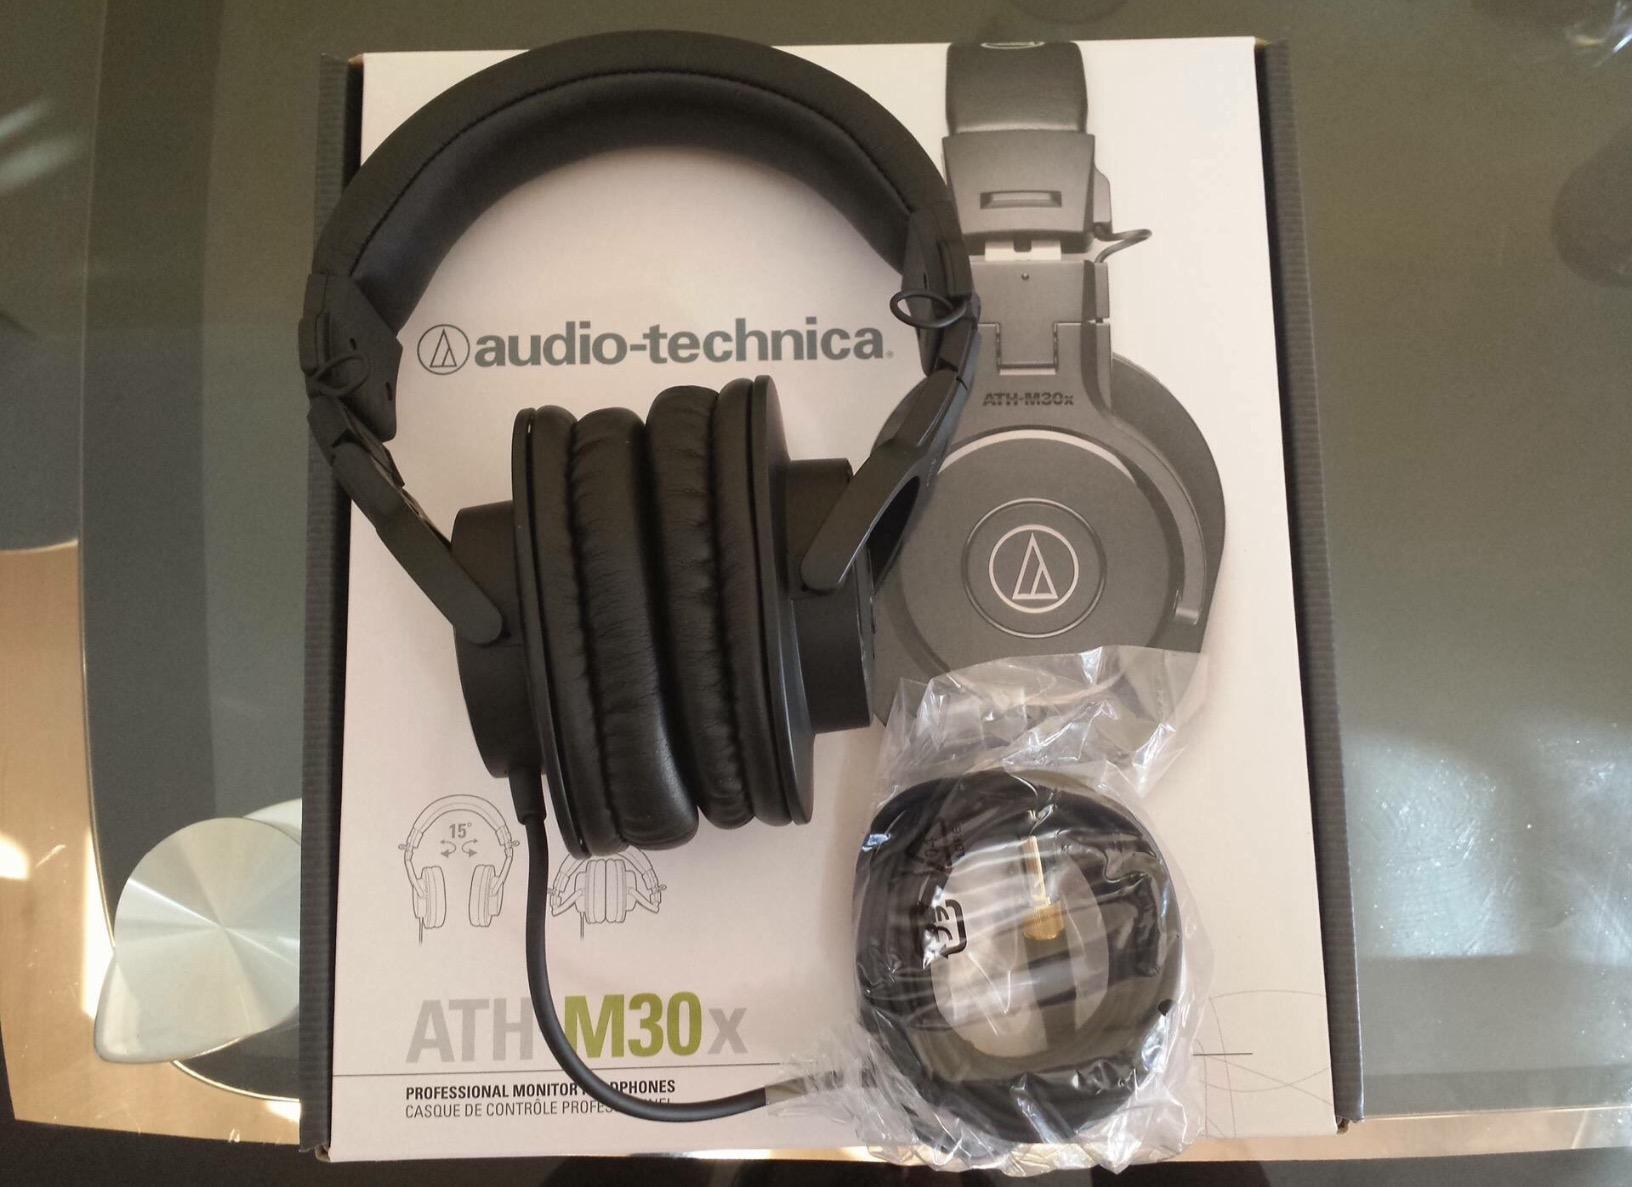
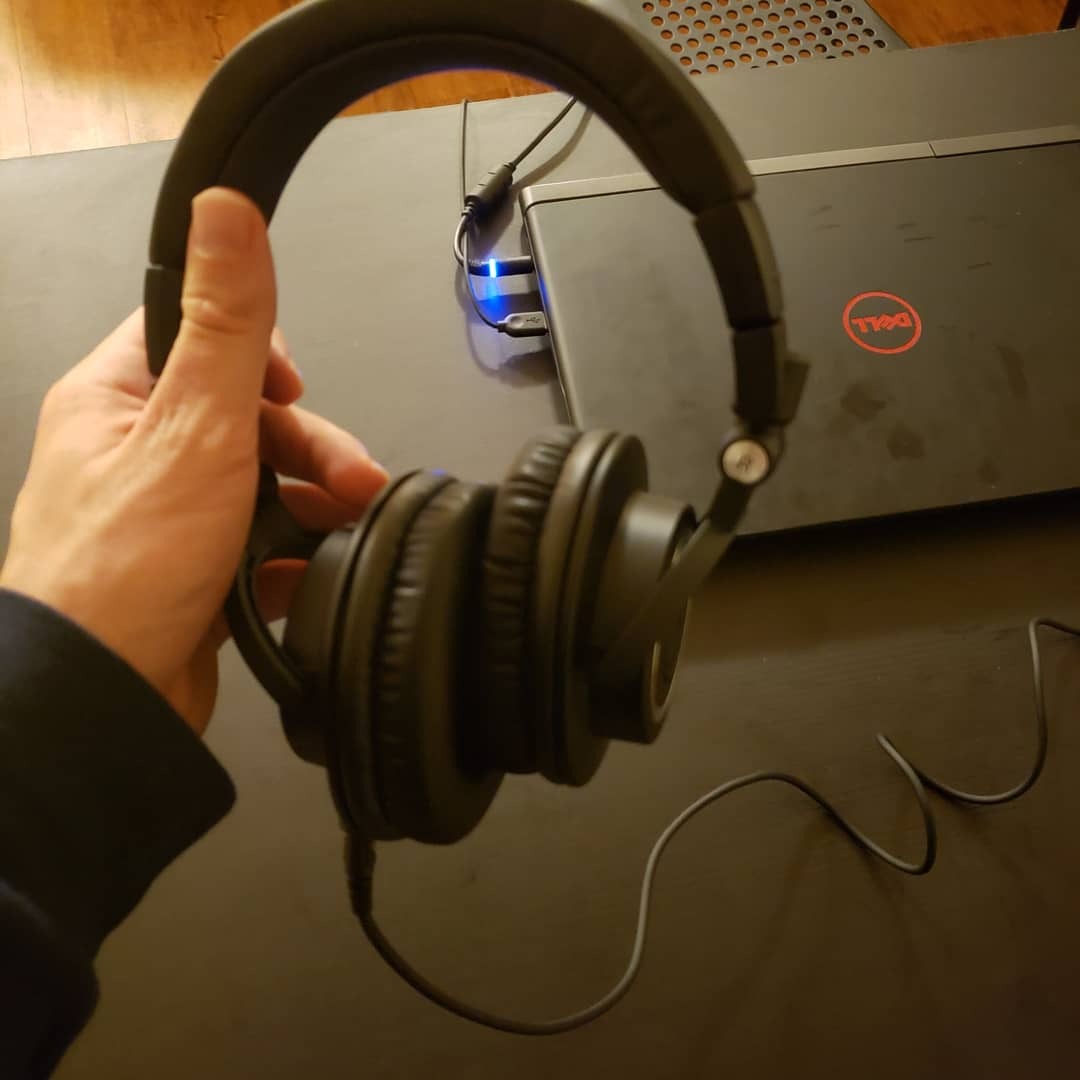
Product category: headphones
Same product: no